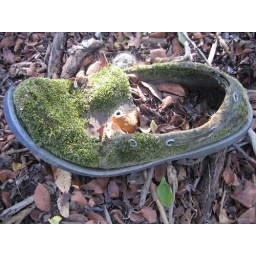
A shoe I found in the forest